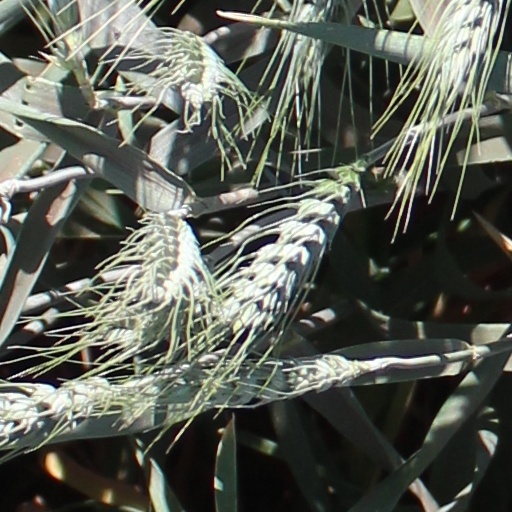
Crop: wheat